Senghenydd colliery disaster

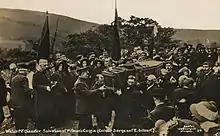
The funeral of one of the miners, E. Gilbert, a colour sergeant in The Salvation Army

The firefighters built bashings, walls of sandbags, turf and sand, approximately 18 feet (5.5 metres) deep and 17 feet (5.2 metres) up to the tunnel's roof to prevent smoke filling the rest of the workings and allow men to explore areas previously cut off. Within two days the temperatures dropped and the volume of smoke was reduced. The fire was contained, but miners still faced several obstacles, including roof collapses and large pockets of trapped firedamp. The first collapse consisted of more than 100 tons of debris; another fall was more than 300 feet (91.5 metres) long and 30 to 40 feet (10–12 metres) high. Clearing the falls and finding bodies was slow, and it took until 8 November for the first of the four working districts to be explored and cleared of bodies. The explosion, fire and subsequent decomposition made it difficult to identify many victims; some had to be identified by their personal effects, and some bodies remained unidentified.